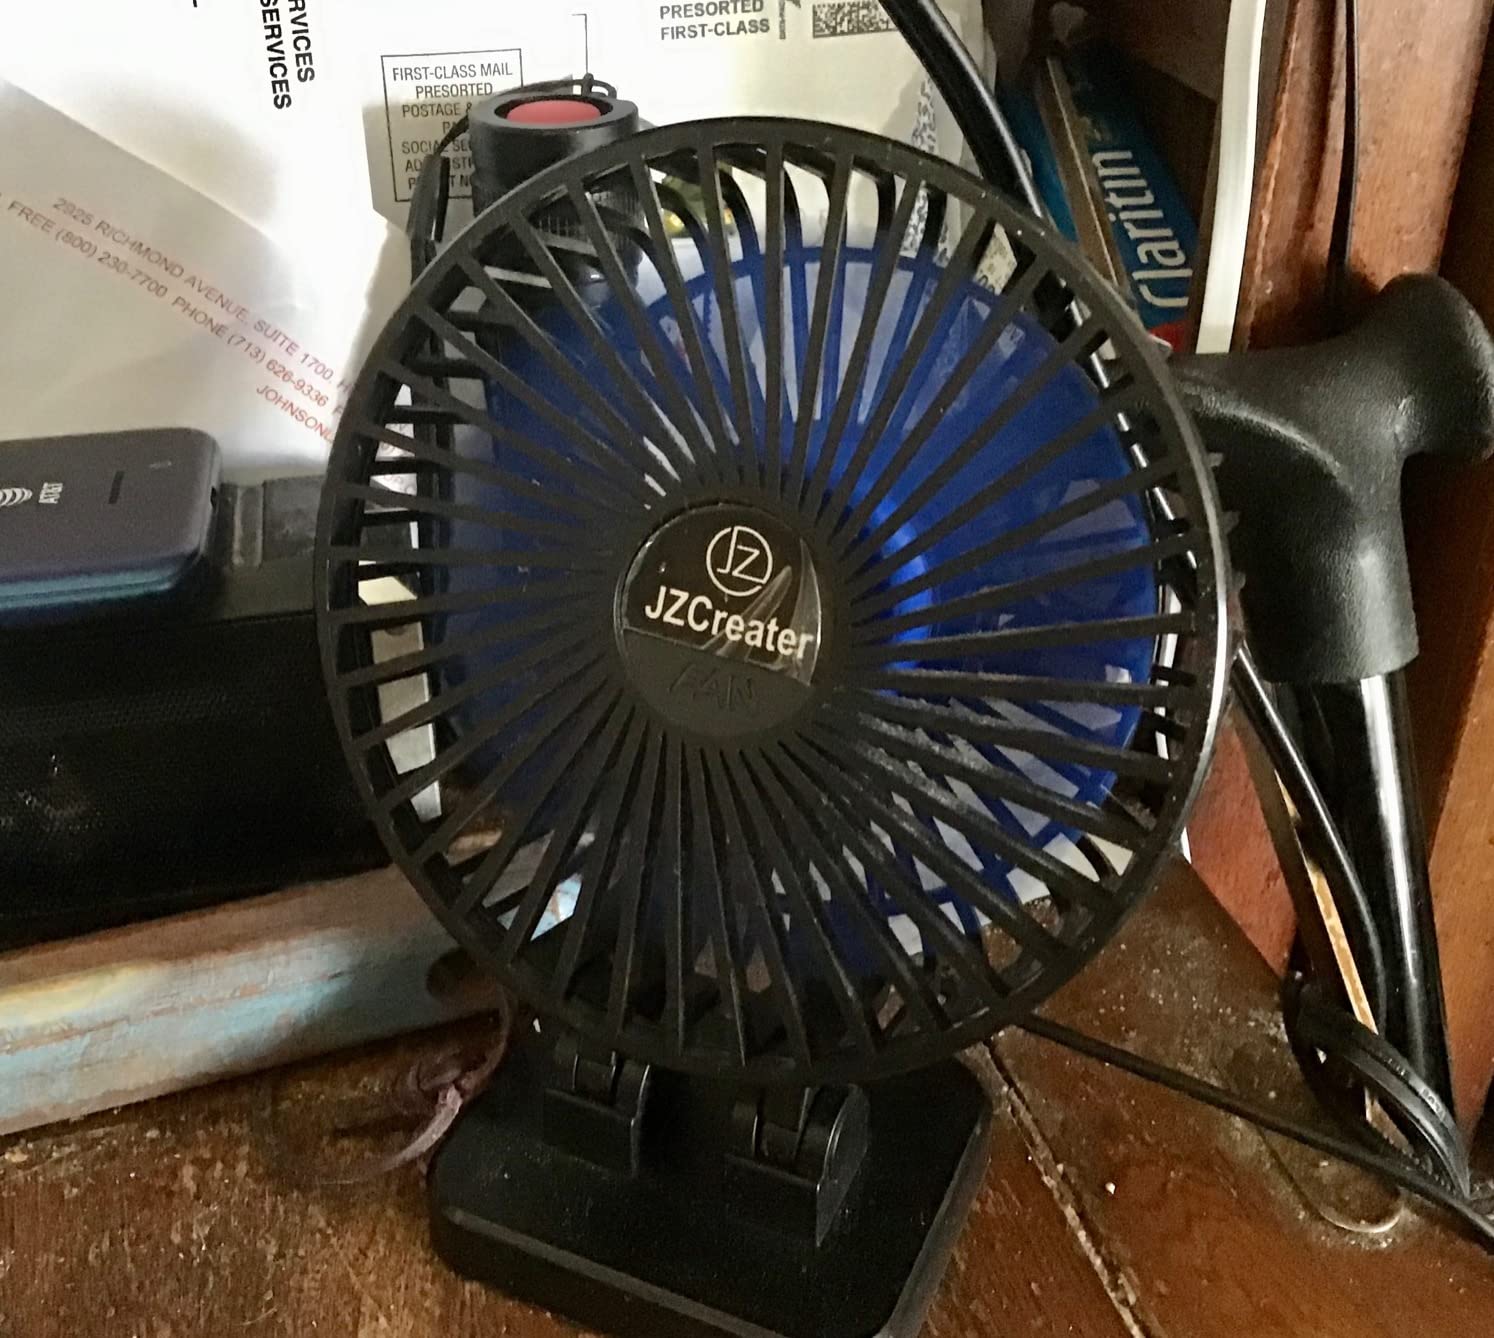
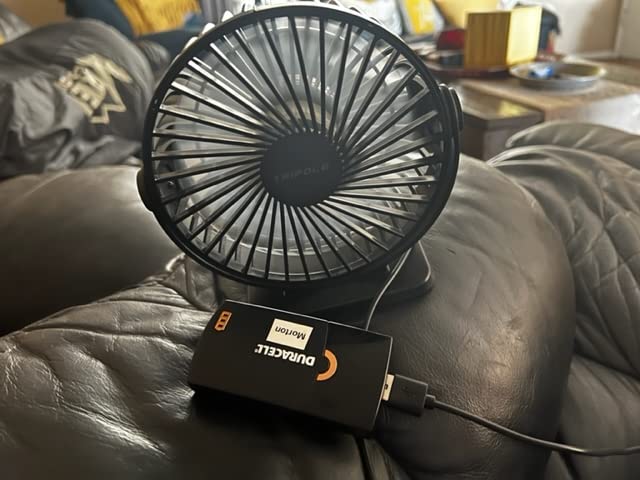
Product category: fan
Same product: no